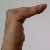
The image shows a hand gesture representing a space in Indian Sign Language.